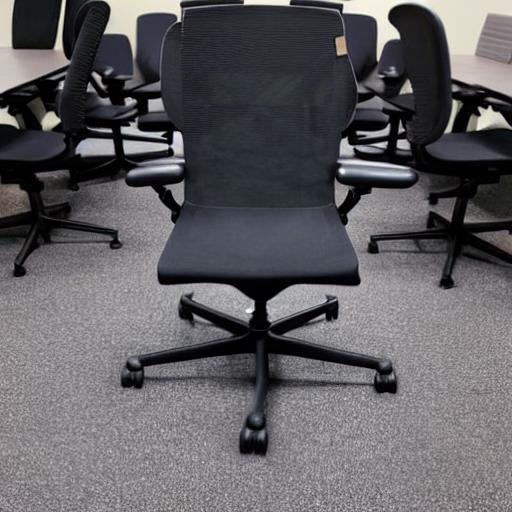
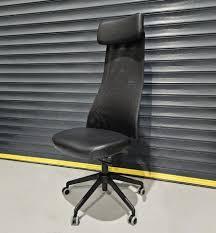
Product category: items_chair
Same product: no